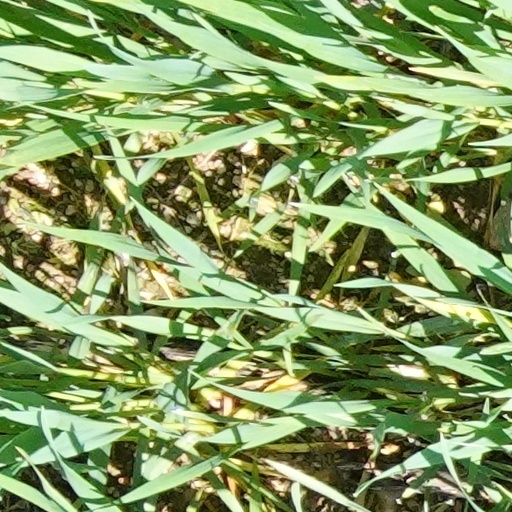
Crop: wheat